Colegiales

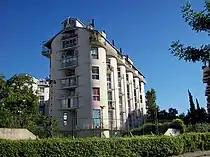
Old silos in the Colegiales district, now upscale lofts.

The Colegiales Athletic and Social Club is probably the neighborhood's favorite social venue. Located on 2860 Teodoro García Street, it was famous in decades past for Roberto "Polaco" Goyeneche's frequent Tango recitals there. Colegiales was also home to the city's first cinema, Las Familias. The cinema was probably better-known, however, for the people who had it built than for its distinction as a historical first. Though now a distant memory, the colorful Anselmis entertained generations of locals with their namesake circus on Lacroze and Cabildo Avenues. Nnone of these establishments still exist, as they either shut down or relocated to the more upscale Belgrano, to the east.